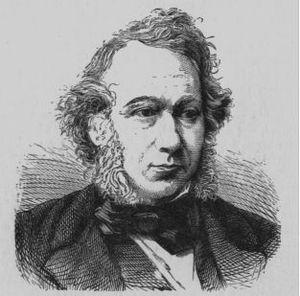
Le traité de commerce franco-britannique de 1860, couramment appelé traité Cobden-Chevalier, est un traité de libre-échange signé le 23 janvier 1860 entre l'Empire français et le Royaume-Uni et destiné à abolir les taxes douanières sur les matières premières et la majorité des produits alimentaires entre les deux pays.